Thoralby

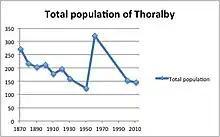
A line graph of the total population of Thoralby using census data

The population of Thoralby has fluctuated over time and this can be seen from the census results. In 1961 Thoralby hit its population peak of a total of 322, a significant increase from the 1951 census data, which showed just 123 residents, the lowest number on record.